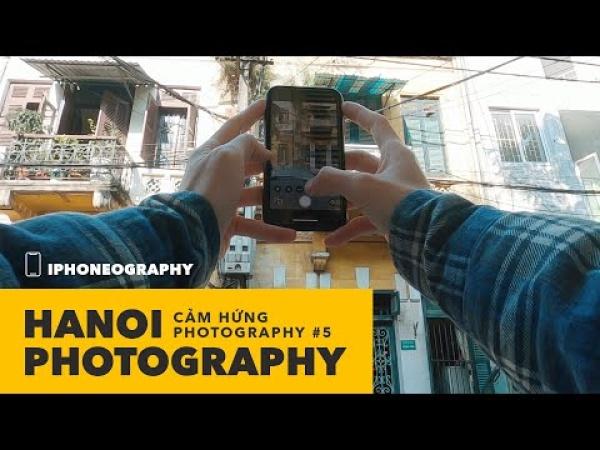
có một chiếc smartphone đang được cầm trên tay